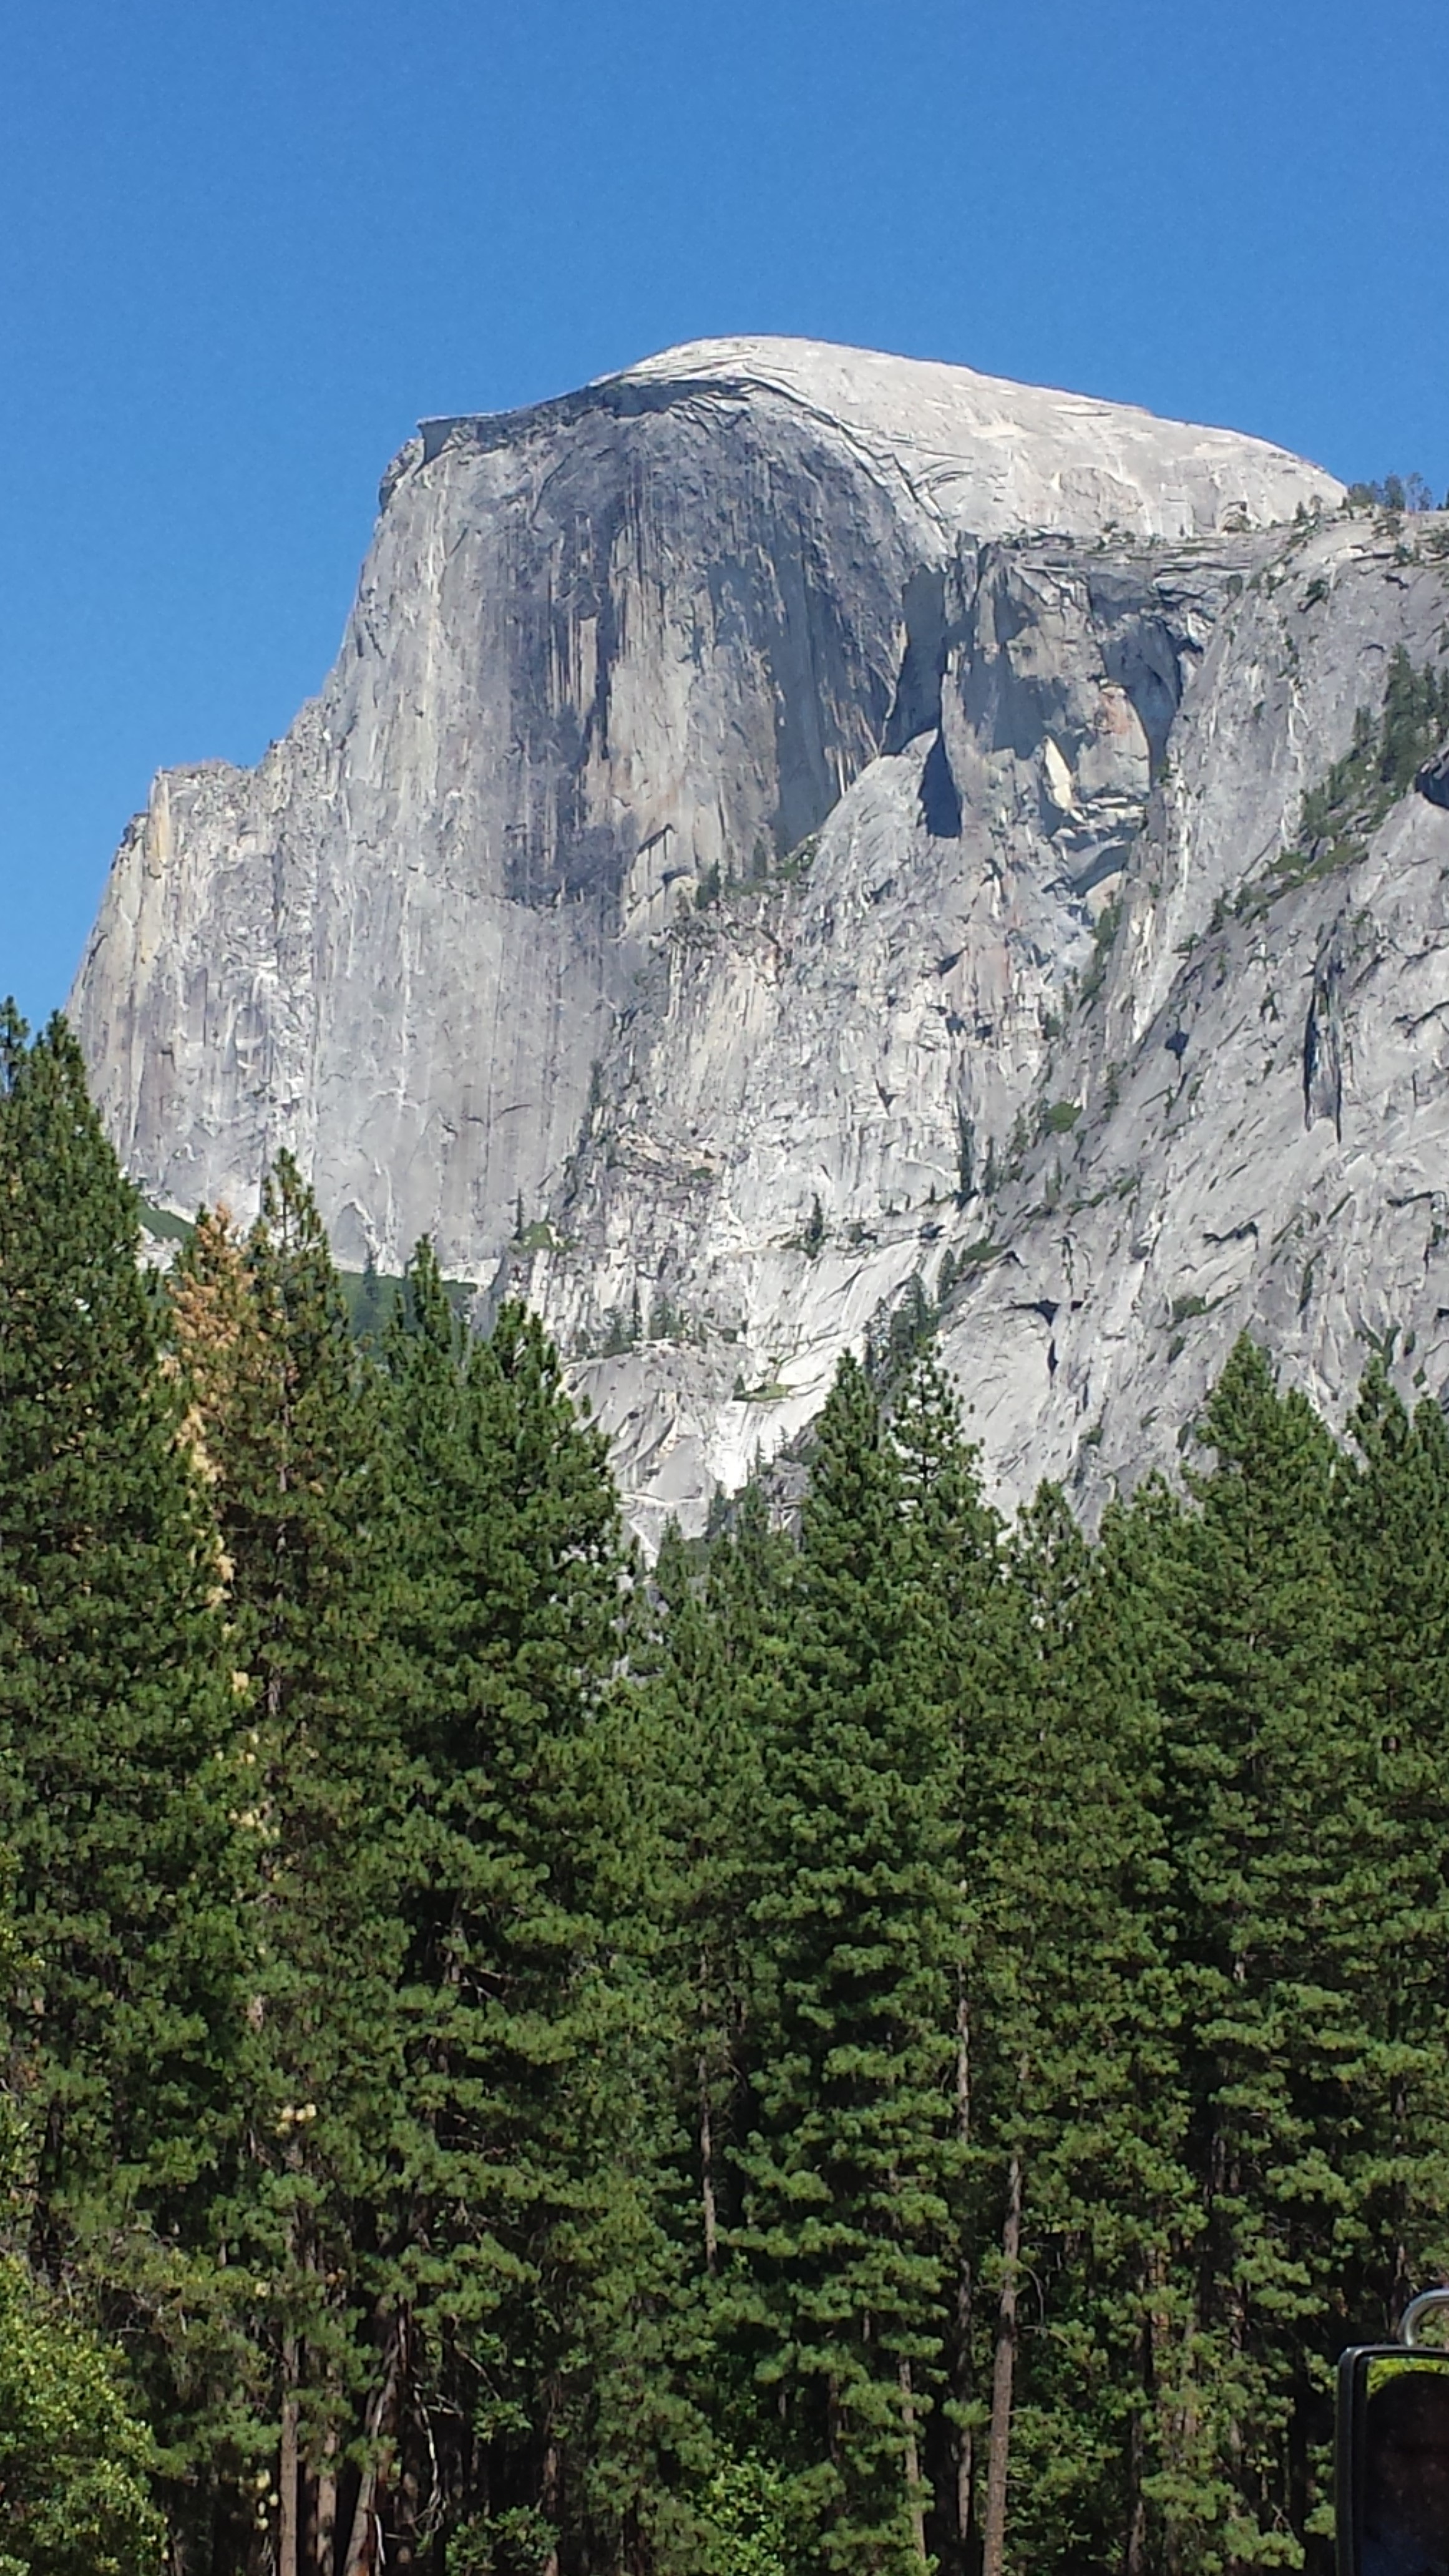
landscape, tree, rock, wilderness, walking, mountain, trail, mountain range, stone, travel, yosemite, cliff, scenic, park, terrain, national park, ridge, half dome, geology, plateau, ecosystem, landform, mountain pass, geographical feature, mountainous landforms